Albersdorf-Dieksknöll

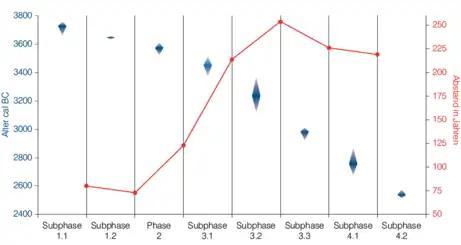
The dating of the phases as well as the length of the temporal intervals between the individual uses (highlighted in red).

All phases are distinguished by cyclic patterns of ditch excavation and refilling. In addition, various depositions of objects as well as fire events can be reconstructed.